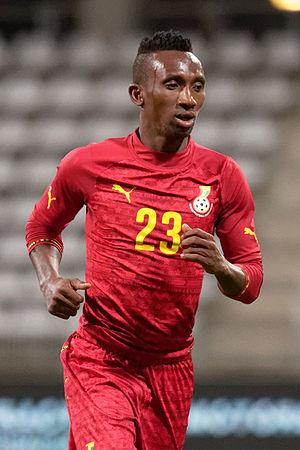
Harrison Afful, né le 24 juillet 1986 à Kumasi, est un footballeur ghanéen. Il joue au poste d'arrière droit avec le Crew de Columbus en MLS. Il mesure 1,70 m pour 68 kg.